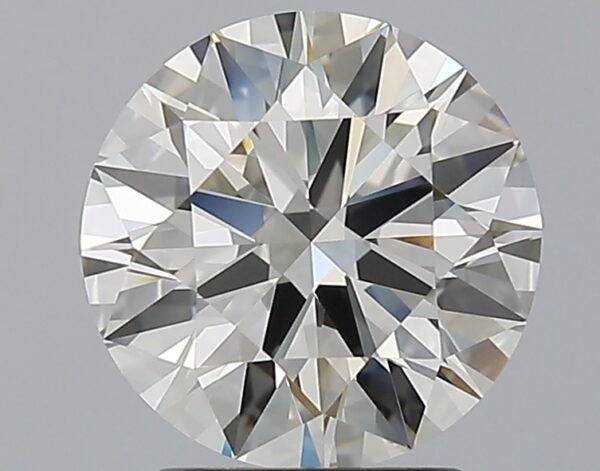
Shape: round
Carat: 2.5
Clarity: VVS1
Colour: K
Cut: EX
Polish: EX
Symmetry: EX
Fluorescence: M
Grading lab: GIA
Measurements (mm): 8.74 x 8.79 x 5.32